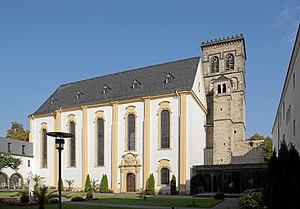
Sainte Irmina d'Œren, est en 697 la cofondatrice, avec Saint-Willibrord, et la bienfaitrice de l'abbaye d'Echternach. En 698, elle devient abbesse du monastère d'Oeren près de Trèves.
L’abbaye Sainte-Irmine est une ancienne abbaye bénédictine féminine dont les bâtiments subsistent à Trèves, au lieu-dit Ören, dans le quartier Mitte-Gartenfeld, le long de la Moselle, et correspondent, pour l'église à la collégiale Sainte-Irmine, et pour les bâtiments aux Vereinigte Hospitien.